Worcester Regional Airport

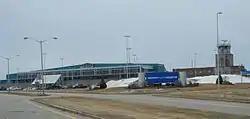
Worcester Regional Airport in 2014

On November 17, 2015, Rectrix Aviation opened a new fixed-base operator building and hangar in Worcester. Rectrix also launched flights between Worcester and Cape Cod in the summer of 2017 with their newly established commercial airline operation, Rectrix Shuttle. After two summers Rectrix replaced Worcester with Westchester County Airport on their route map ending the service after two summers due to low demand.